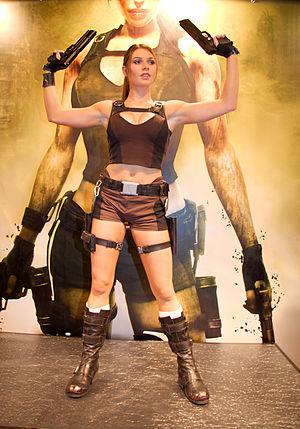
Alison Carroll, le modèle officiel pour Tomb Raider: Underworld, lors du Festival du jeu vidéo 2008 (Paris, France). Русский: Элисон Кэрролл, в роли модели Лары Крофт для Tomb Raider: Underworld на фестивале видеоигры 2008 год (Париж, Франция).